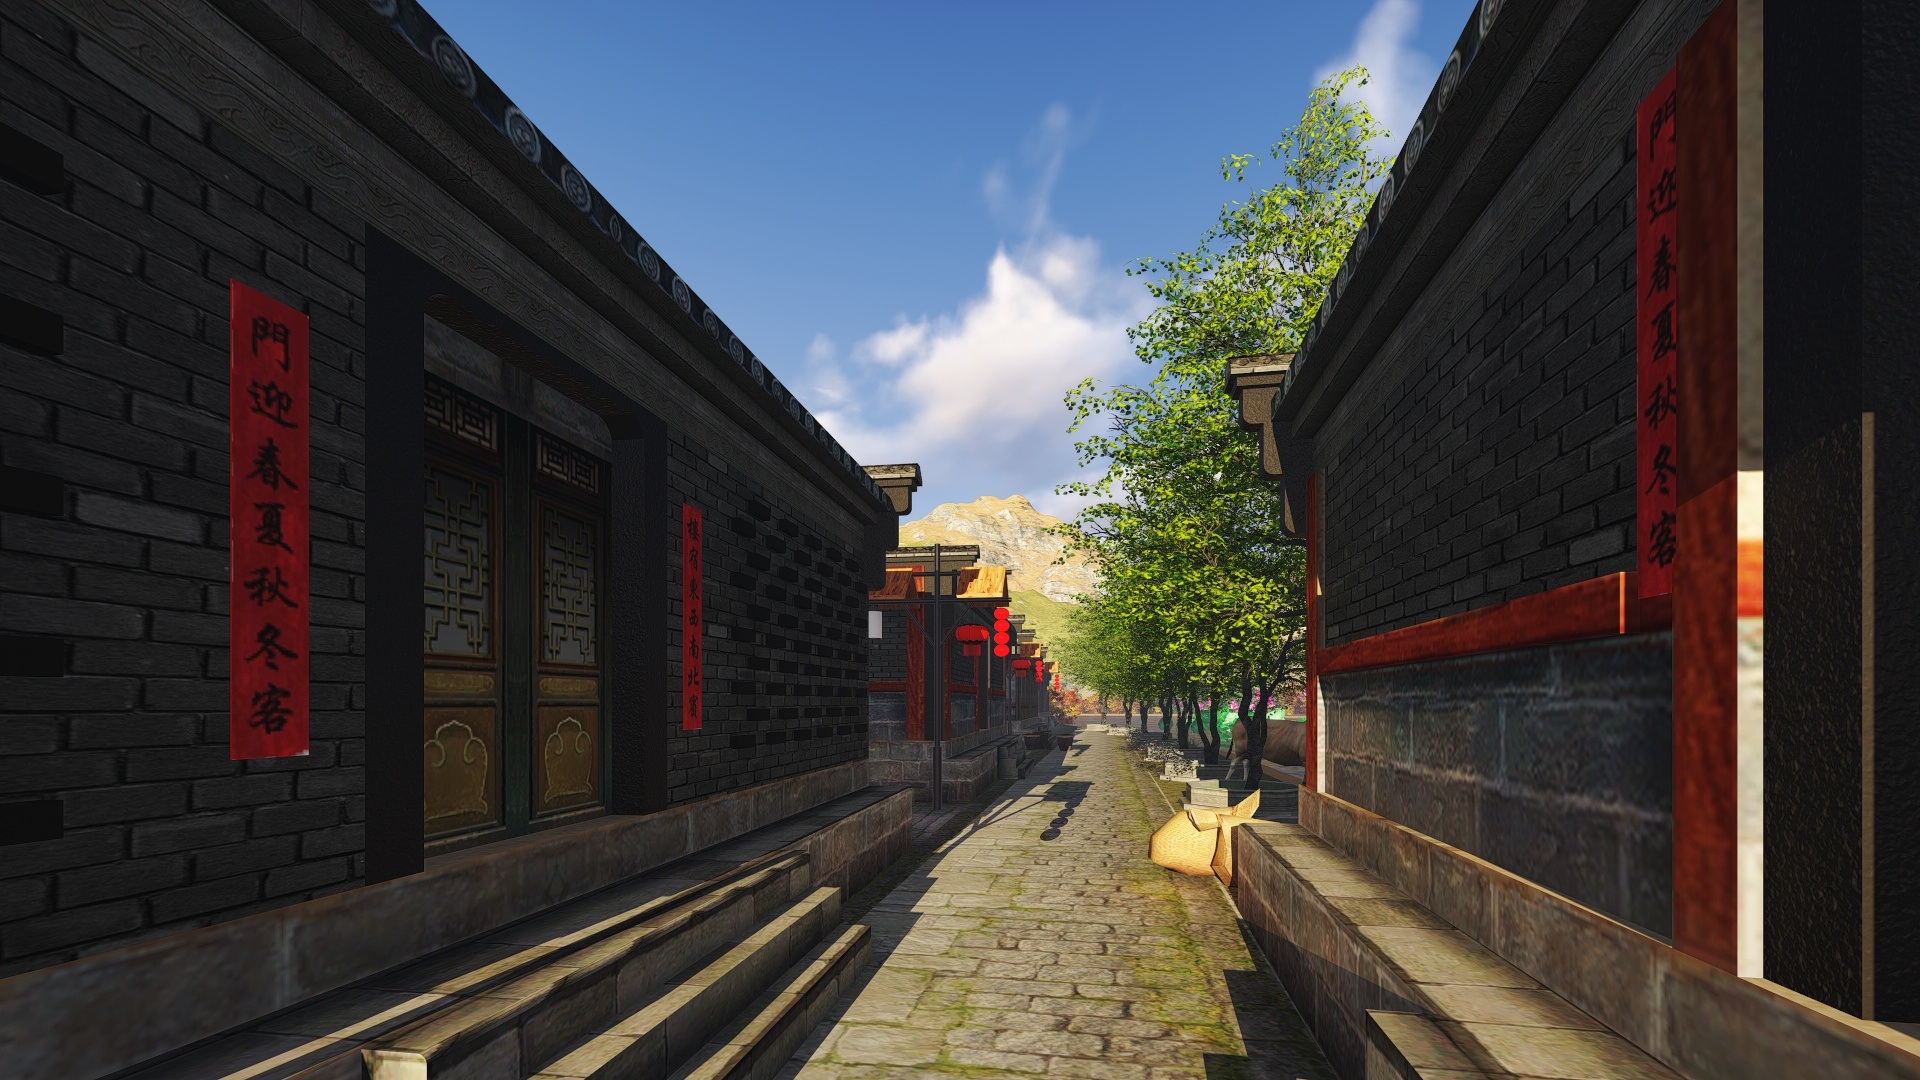
track, road, street, town, alley, train, transport, evening, vehicle, train station, lane, public transport, effect picture, design, rail transport, the ancient town, urban area, residential area, building renovation, rolling stock, metropolitan area